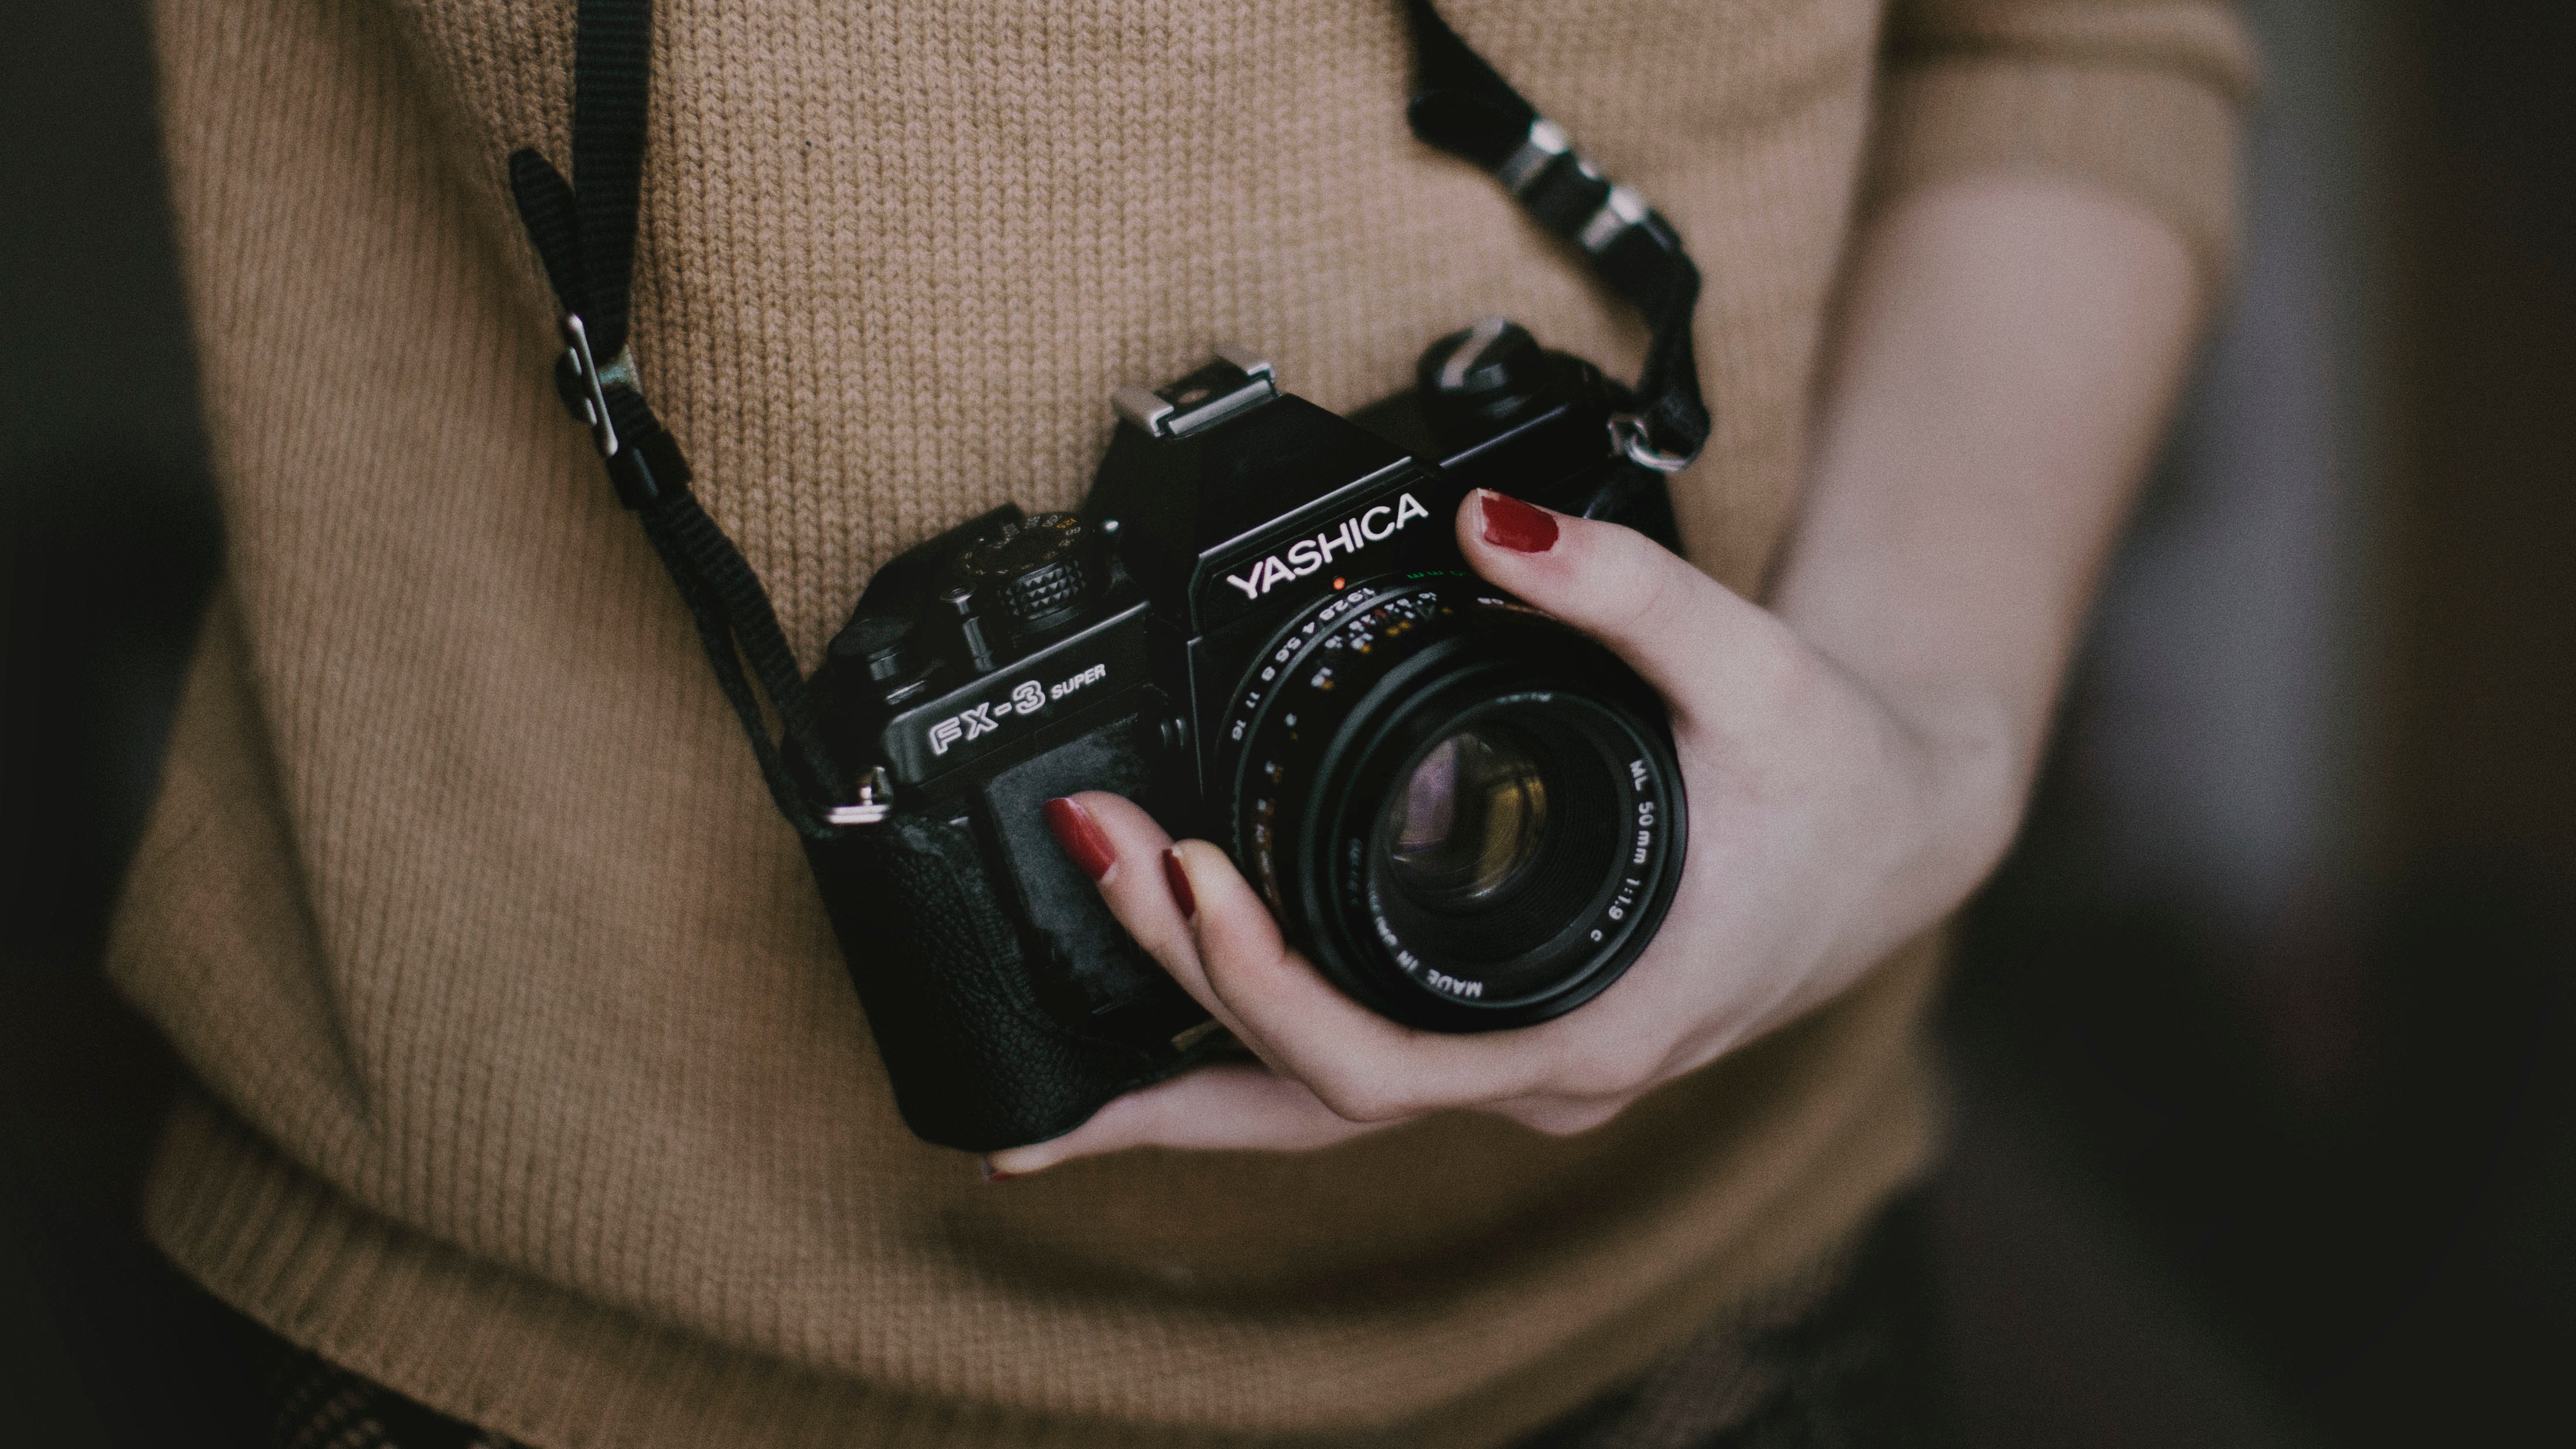
woman, camera, photography, photographer, slr, dslr, black, reflex camera, digital camera, photograph, digital slr, single lens reflex camera, cameras optics, mirrorless interchangeable lens camera, camera operator